William Haskell Coffin

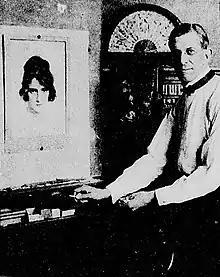
Haskell Coffin with a portrait

William Haskell Coffin (October 21, 1878 – May 12, 1941) was an American painter and commercial artist. He flourished in the early decades of the twentieth century, and his work appeared on the covers of leading magazines in the United States. He also produced posters commissioned by the US government.